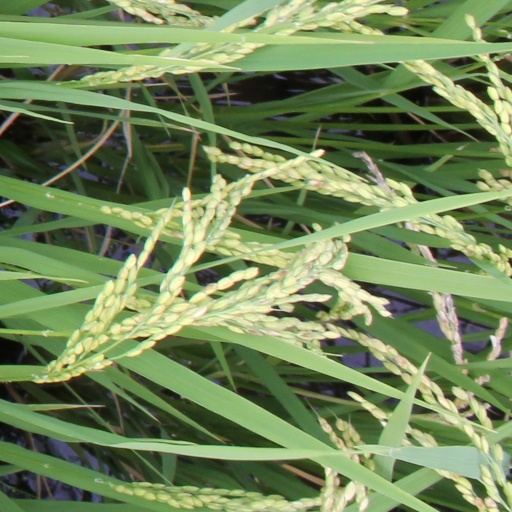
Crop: rice